Phoenice Libanensis

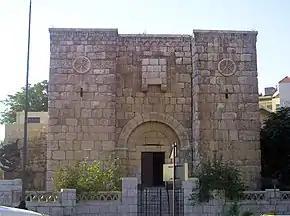
Bab Kisan, one of the seven ancient city-gates of Damascus, with Chi Rho carvings.

During the frequent Roman–Persian Wars that lasted for many centuries, Emesa fell in 613 to Shahrbaraz and was in Sasanian hands until near the end of the war. The Sassanid Persians occupied Phoenice Libanensis alongside the entirety of the Levant from 619 to 629. Shortly after the Byzantine victory in the war and the recovery of the region, it was again lost, this time permanently, to the Muslim conquests: by the 640s, the Muslim Arabs conquered Syria soon after the death of the Islamic prophet Muhammad, establishing a new regime to replace the Romans.